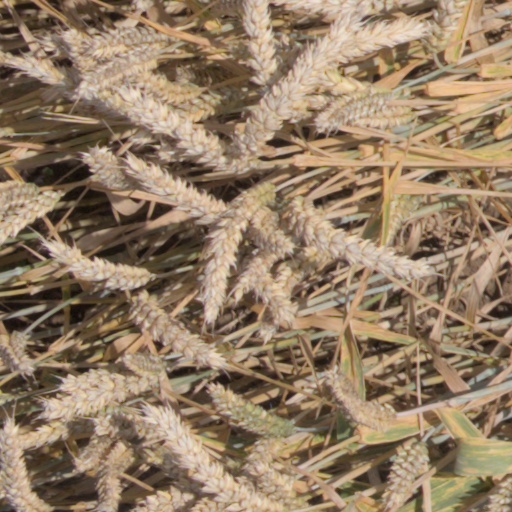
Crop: wheat